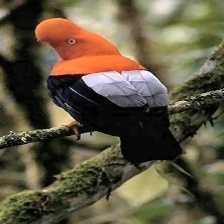
Species: COCK OF THE  ROCK
Scientific name: RUPICOLA